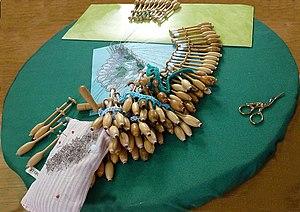
Bailleul.- Fuseaux sur un carreau flamand dans l'école académique de dentelle Nord.- France.
Bailleul est une commune française située dans le département du Nord, en région Hauts-de-France.